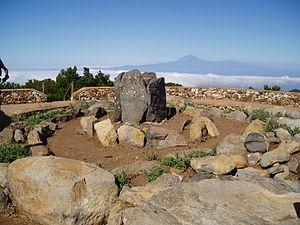
L'Alto de Garajonay, ou simplement le Garajonay, est le point culminant de l'île de La Gomera, dans les îles Canaries, avec une altitude de 1 487 mètres. Il est situé sur le territoire de la commune de Vallehermoso.